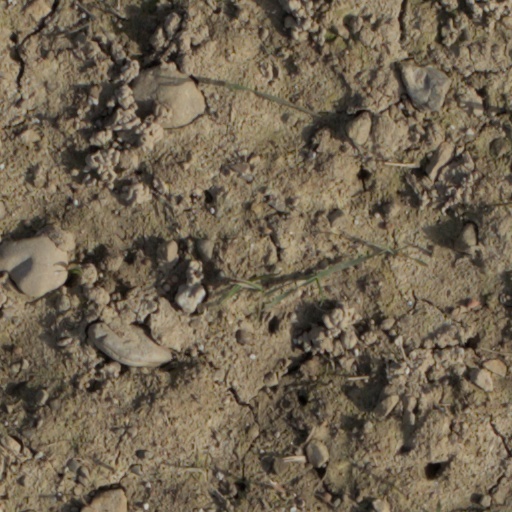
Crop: wheat